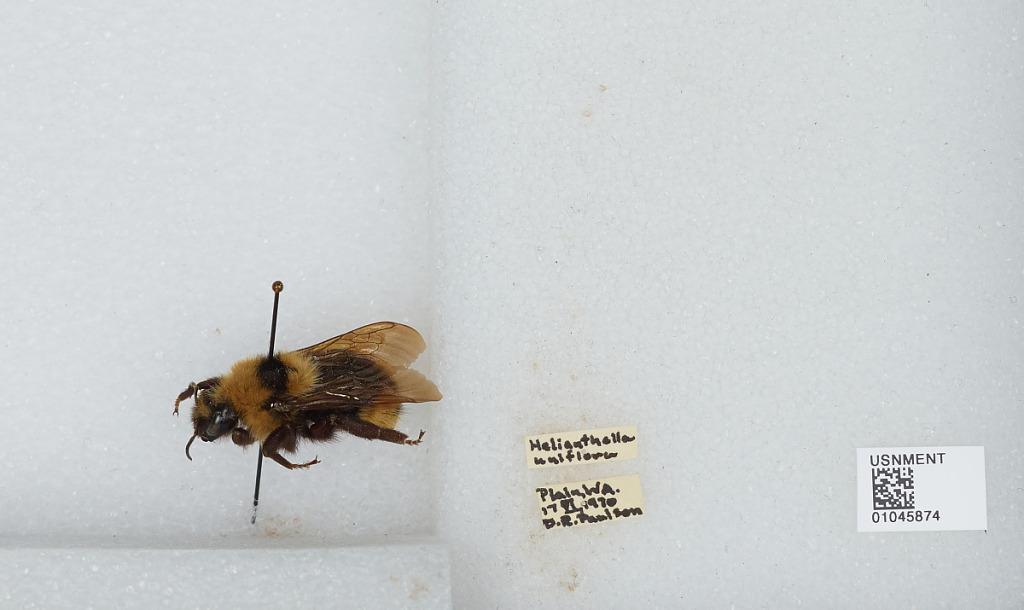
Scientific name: Bombus sp.
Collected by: D. Paulson
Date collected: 1970-6-17
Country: United States
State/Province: Washington
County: Chelan
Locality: Plain
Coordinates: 47.7631, -120.657